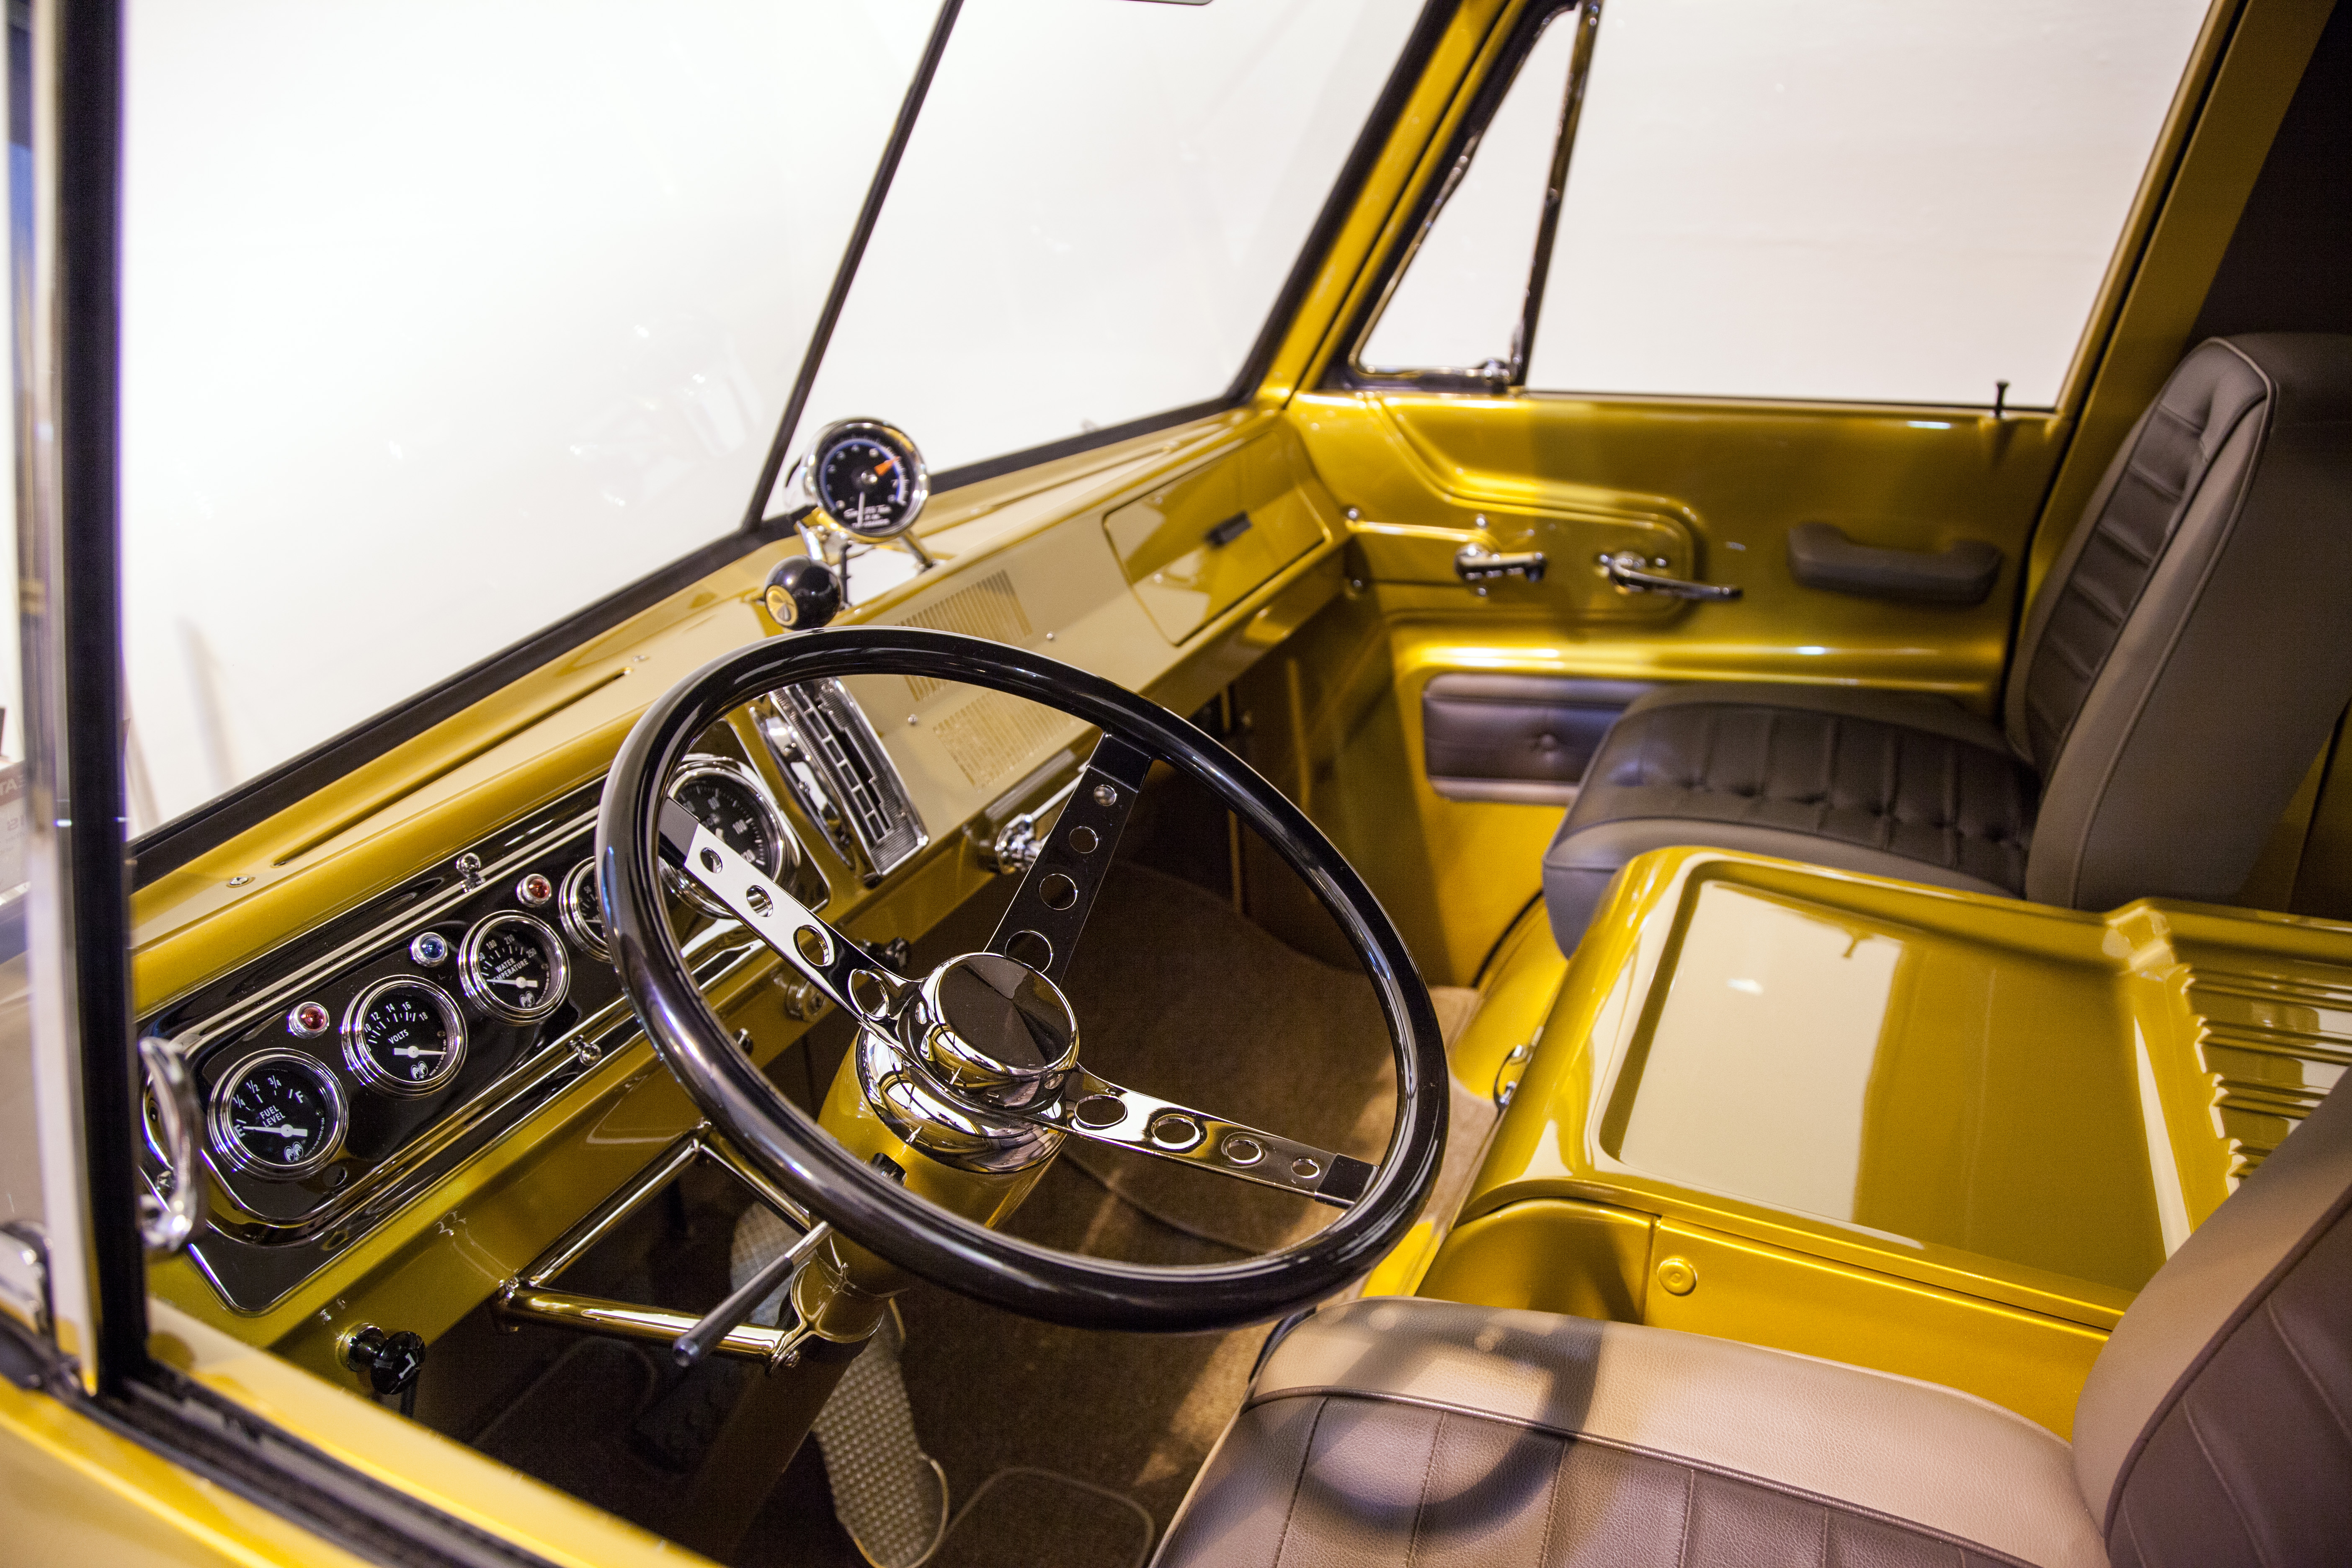
car, wheel, window, van, taxi, vehicle, yellow, motor vehicle, vintage car, gold, dodge, classic, antique car, auto show, land vehicle, automobile make, automotive exterior, luxury vehicle